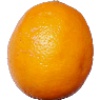
Label: lemon_meyer